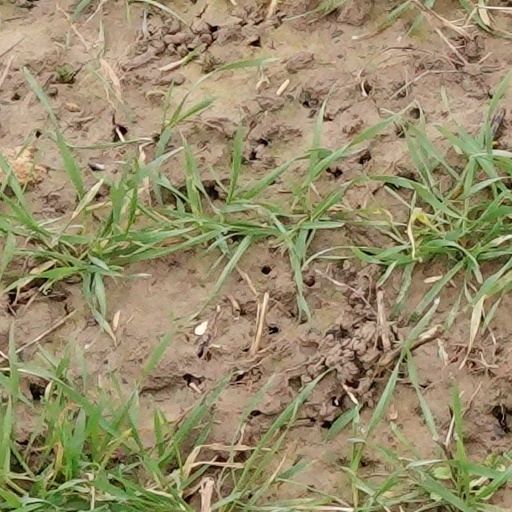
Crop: wheat